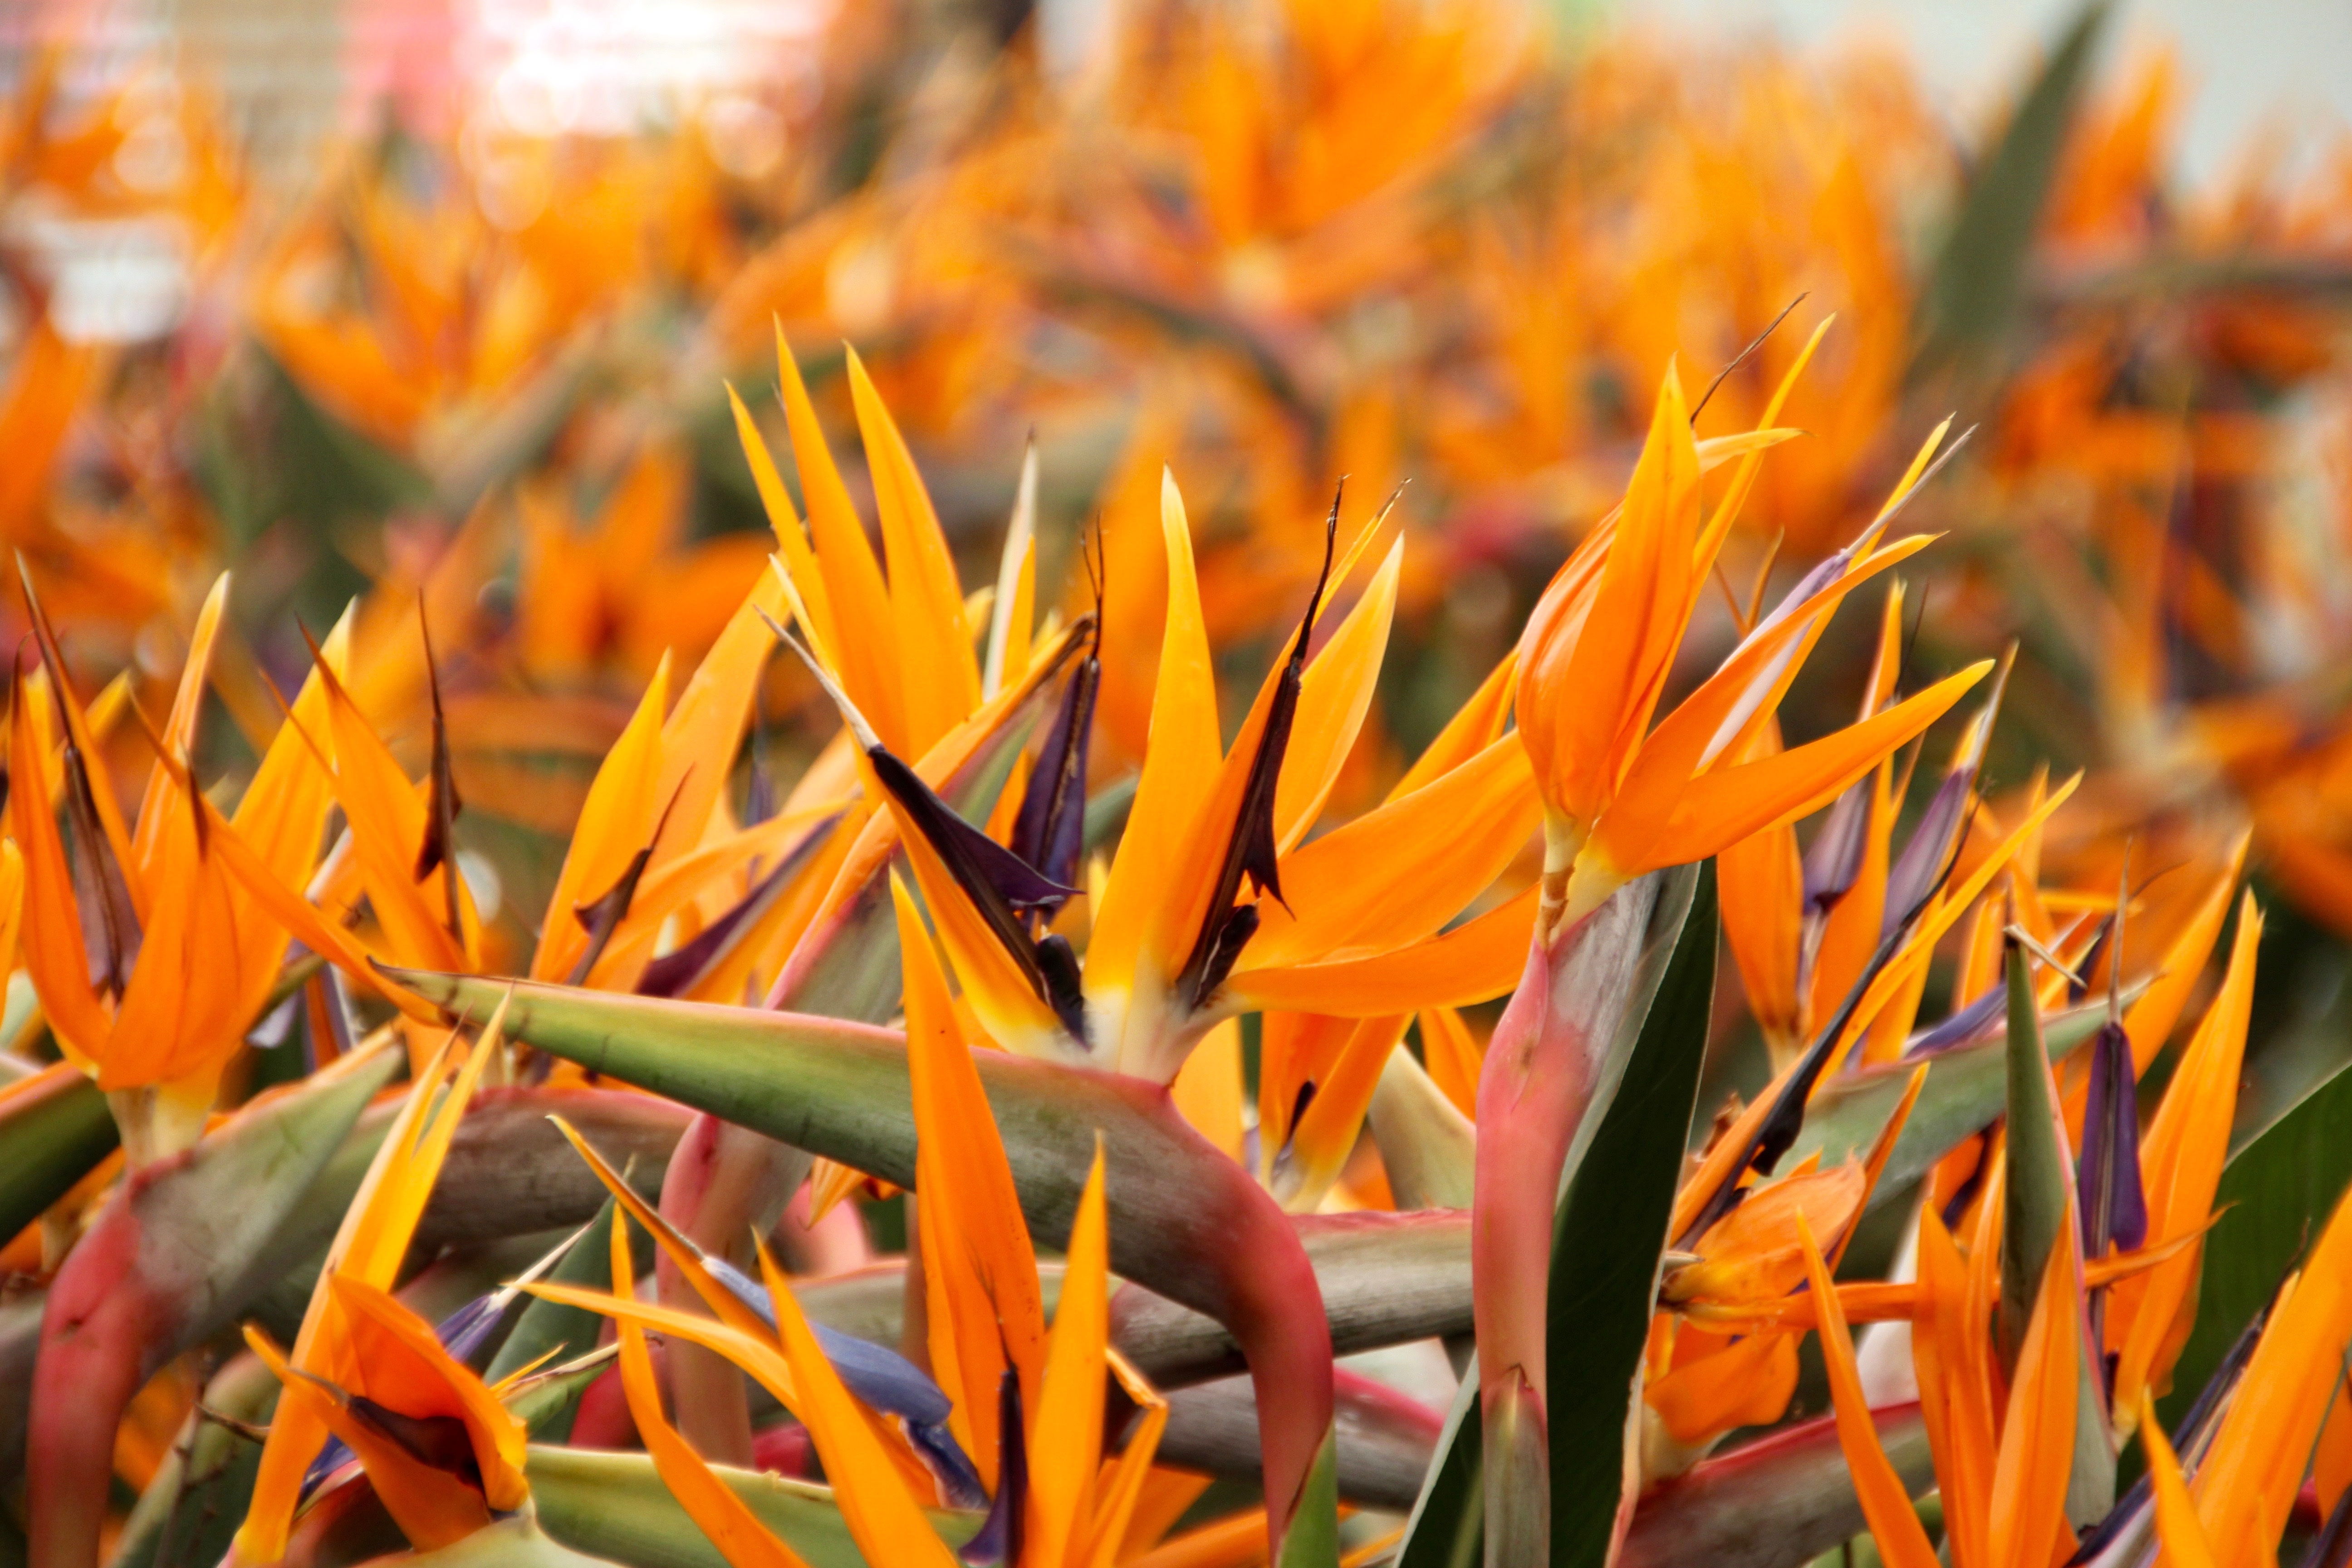
nature, grass, plant, sunlight, leaf, flower, petal, autumn, botany, yellow, flora, season, wildflower, close up, macro photography, bird of paradise flower, flowering plant, strelitzia orchids, strelitziaceae, strelizie, paradise flower, caudata greenhouse, king caudata, parrot flowers, plant stem, land plant